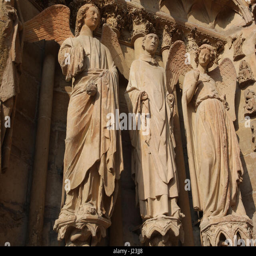
the smiling angel on the cathedral